Noel Park

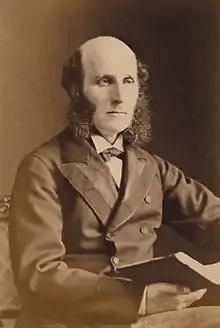
A well-dressed middle-aged man with a bald head and bushy sideburns, wearing a dark suit and carrying a large book

All houses were built with marble-mantelpieced fireplaces and flues. All houses were supplied with running water supplied from the New River, which flowed through Wood Green. However, not all houses were supplied with gas or mains electricity from the outset, the remainder being lit by candles or oil or paraffin lamps.